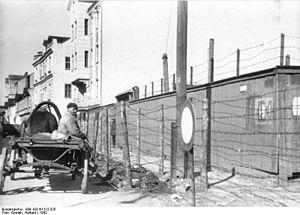
Comme dans les autres pays baltes, la Shoah en Lettonie aboutit entre 1941 et 1945 à la presque extermination de la communauté juive de ce pays, forte de près de 70 000 personnes en juin 1941 lors de l'invasion nazie. Elle comporte deux grandes vagues d'exécutions de masse, l'une par les Einsatzgruppen à l'été-automne 1941, l'autre lors de l'épuration des ghettos de Riga en novembre-décembre de la même année pour faire place aux déportés juifs d'Allemagne. Après la fermeture des ghettos en 1943, elle s'achève avec l'évacuation des derniers camps vers celui de Stutthof à l'été 1944, puis avec les marches de la mort de l'hiver 1945 avant l'arrivée des troupes soviétiques. Si la Lettonie n'a connu alors que des pogroms limités malgré les incitations nazies, la collaboration active au sein des troupes de police lettone, avec en particulier le Sonderkommando Arājs, a joué un rôle clé dans les exécutions de masse. Le processus appliqué aux Juifs en Lettonie illustre par ailleurs les hésitations de la politique nazie entre l'exploitation forcée de la main-d'œuvre juive et son extermination immédiate.